Muscardine

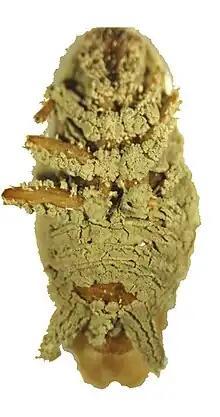
A cockroach with muscardine caused by "M. anisopliae".

Muscardine is a disease of insects. It is caused by many species of entomopathogenic fungus. Many muscardines are known for affecting silkworms. Muscardine may also be called calcino.